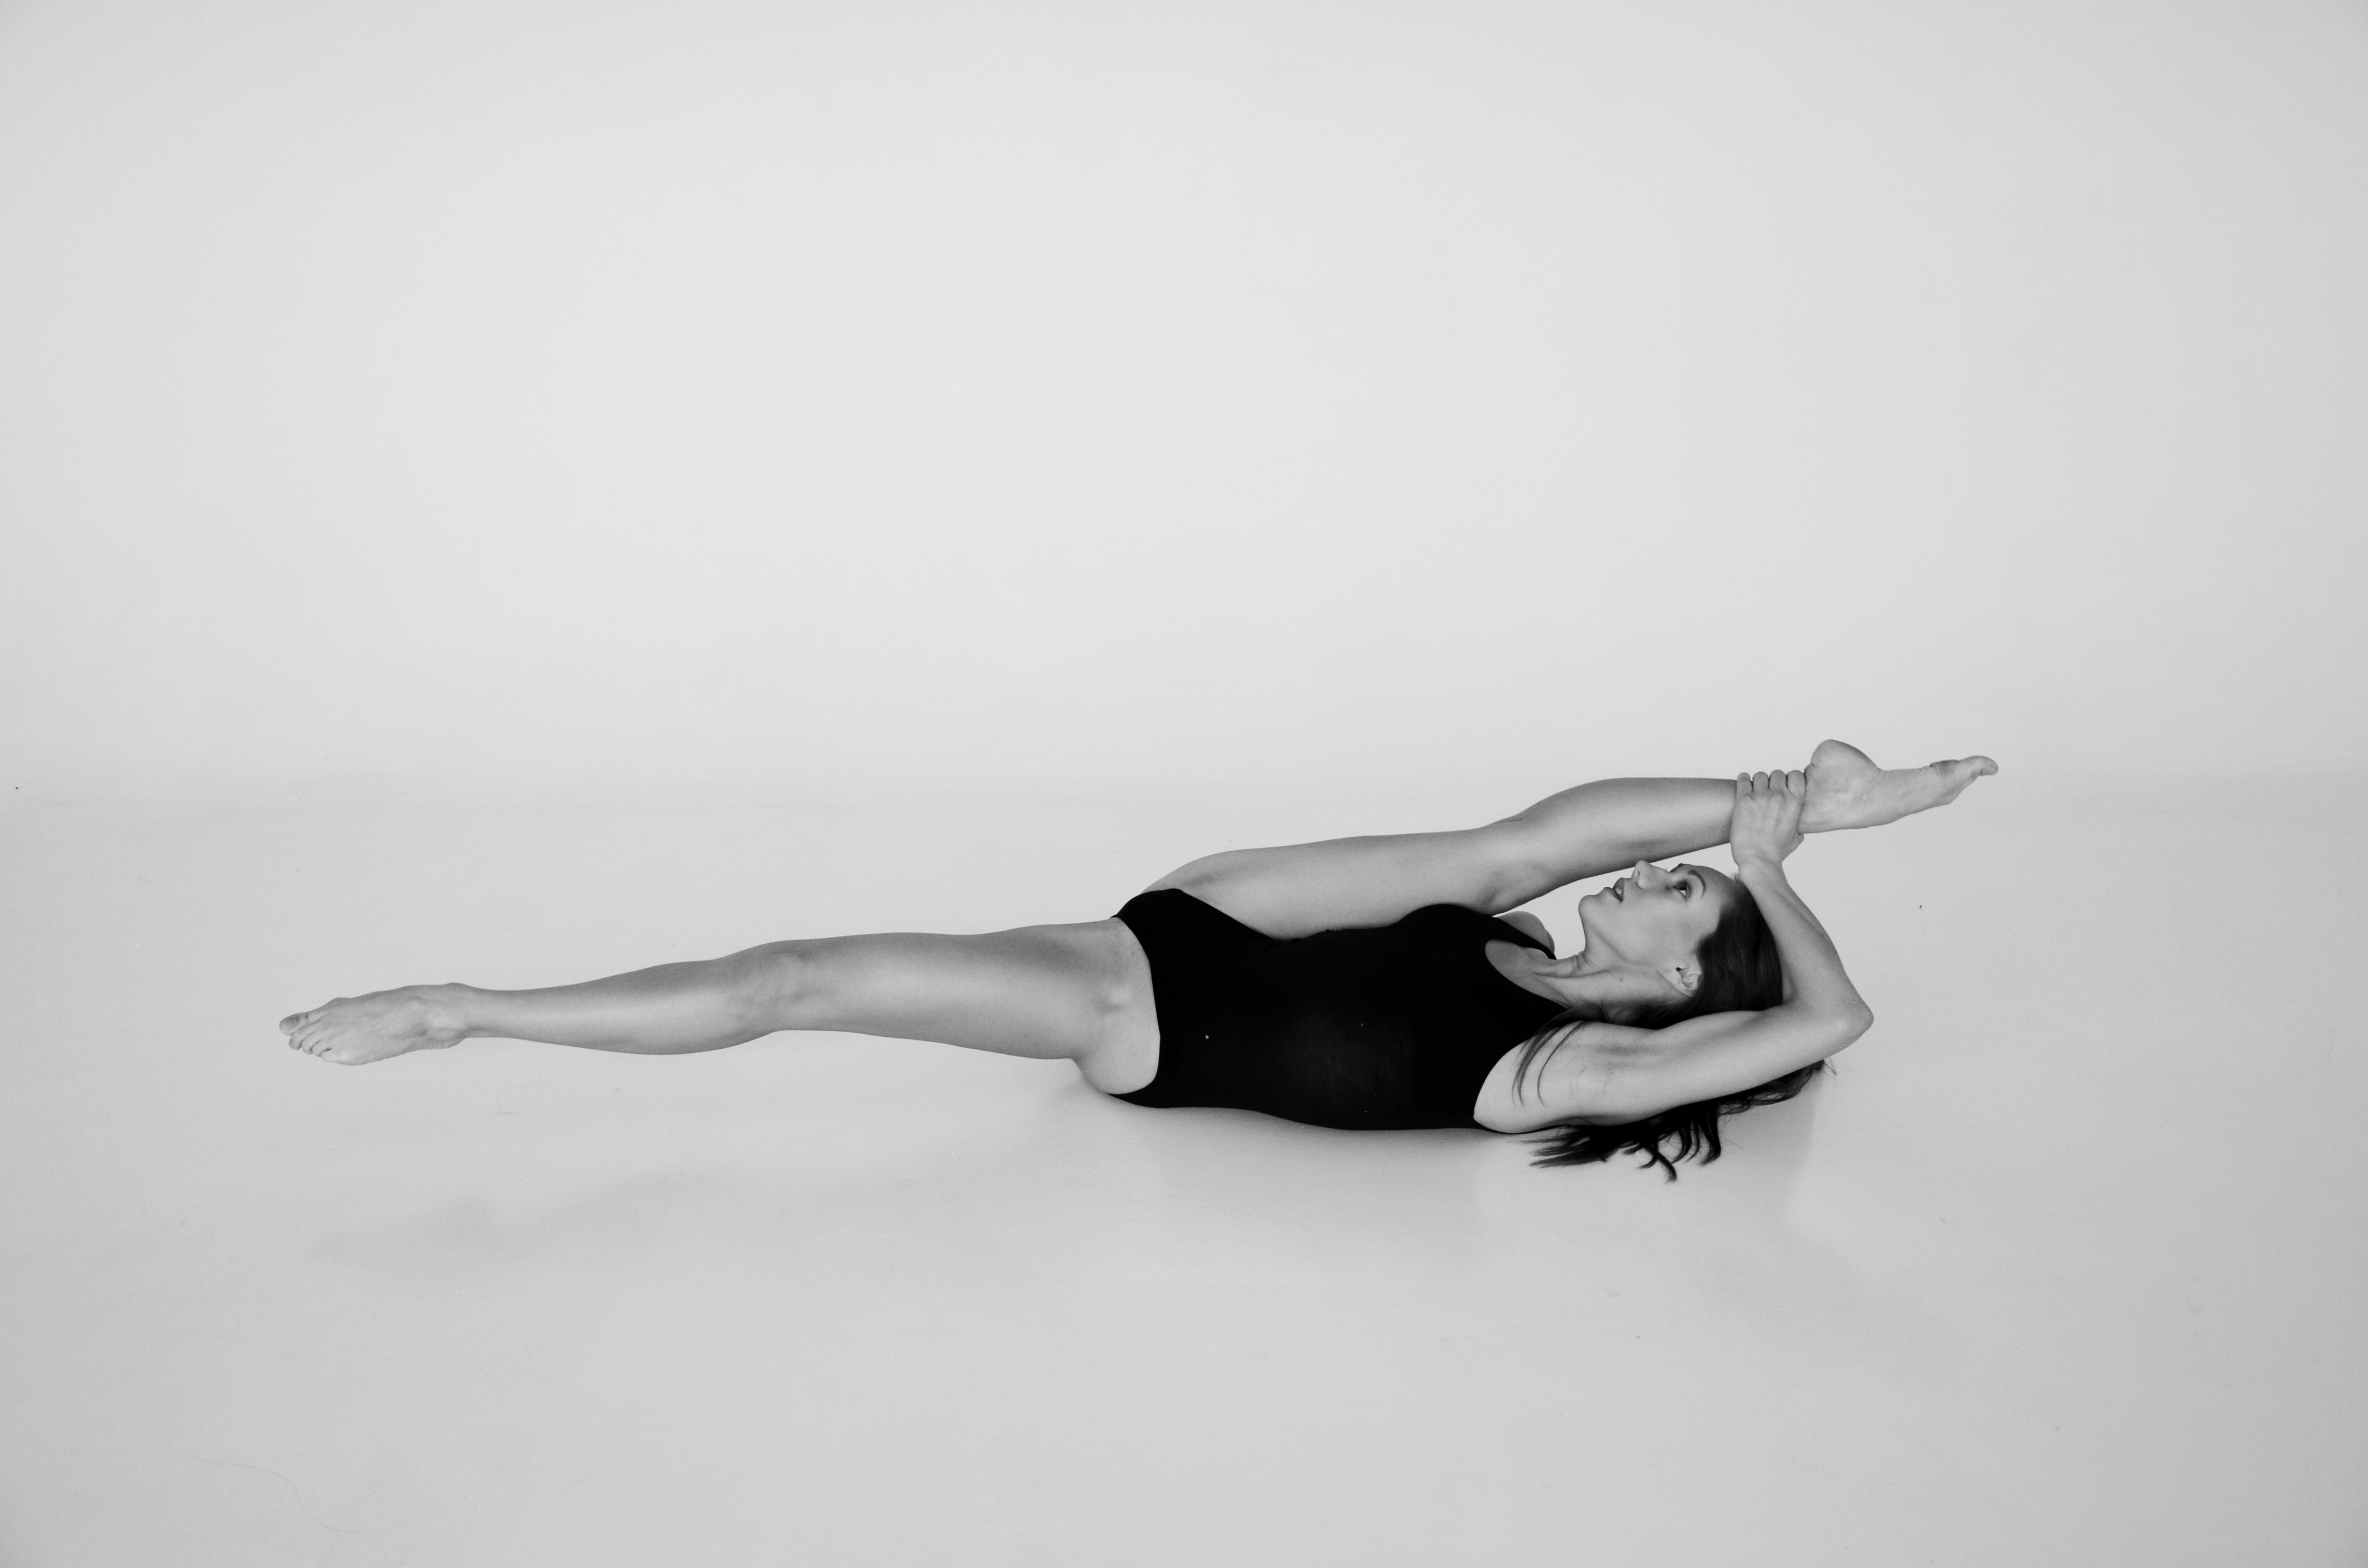
hand, black and white, girl, white, photography, dance, black, monochrome, arm, ballet, art, sports, gymnastics, performing arts, photo shoot, sense, monochrome photography, aerial gymnasts, human positions, modern dance, physical fitness, concert dance